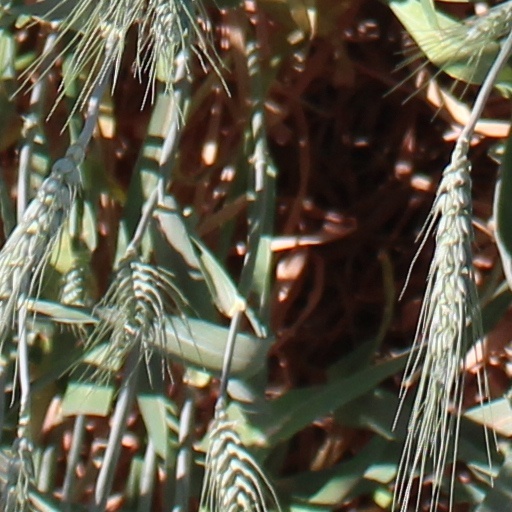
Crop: wheat